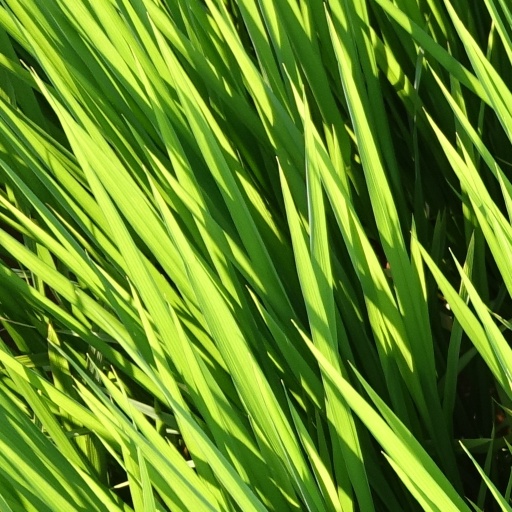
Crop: rice